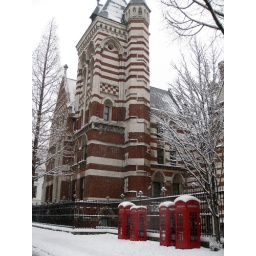
Red phone boxes covered in snow